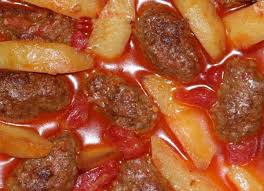
Yemek: izmir_kofte